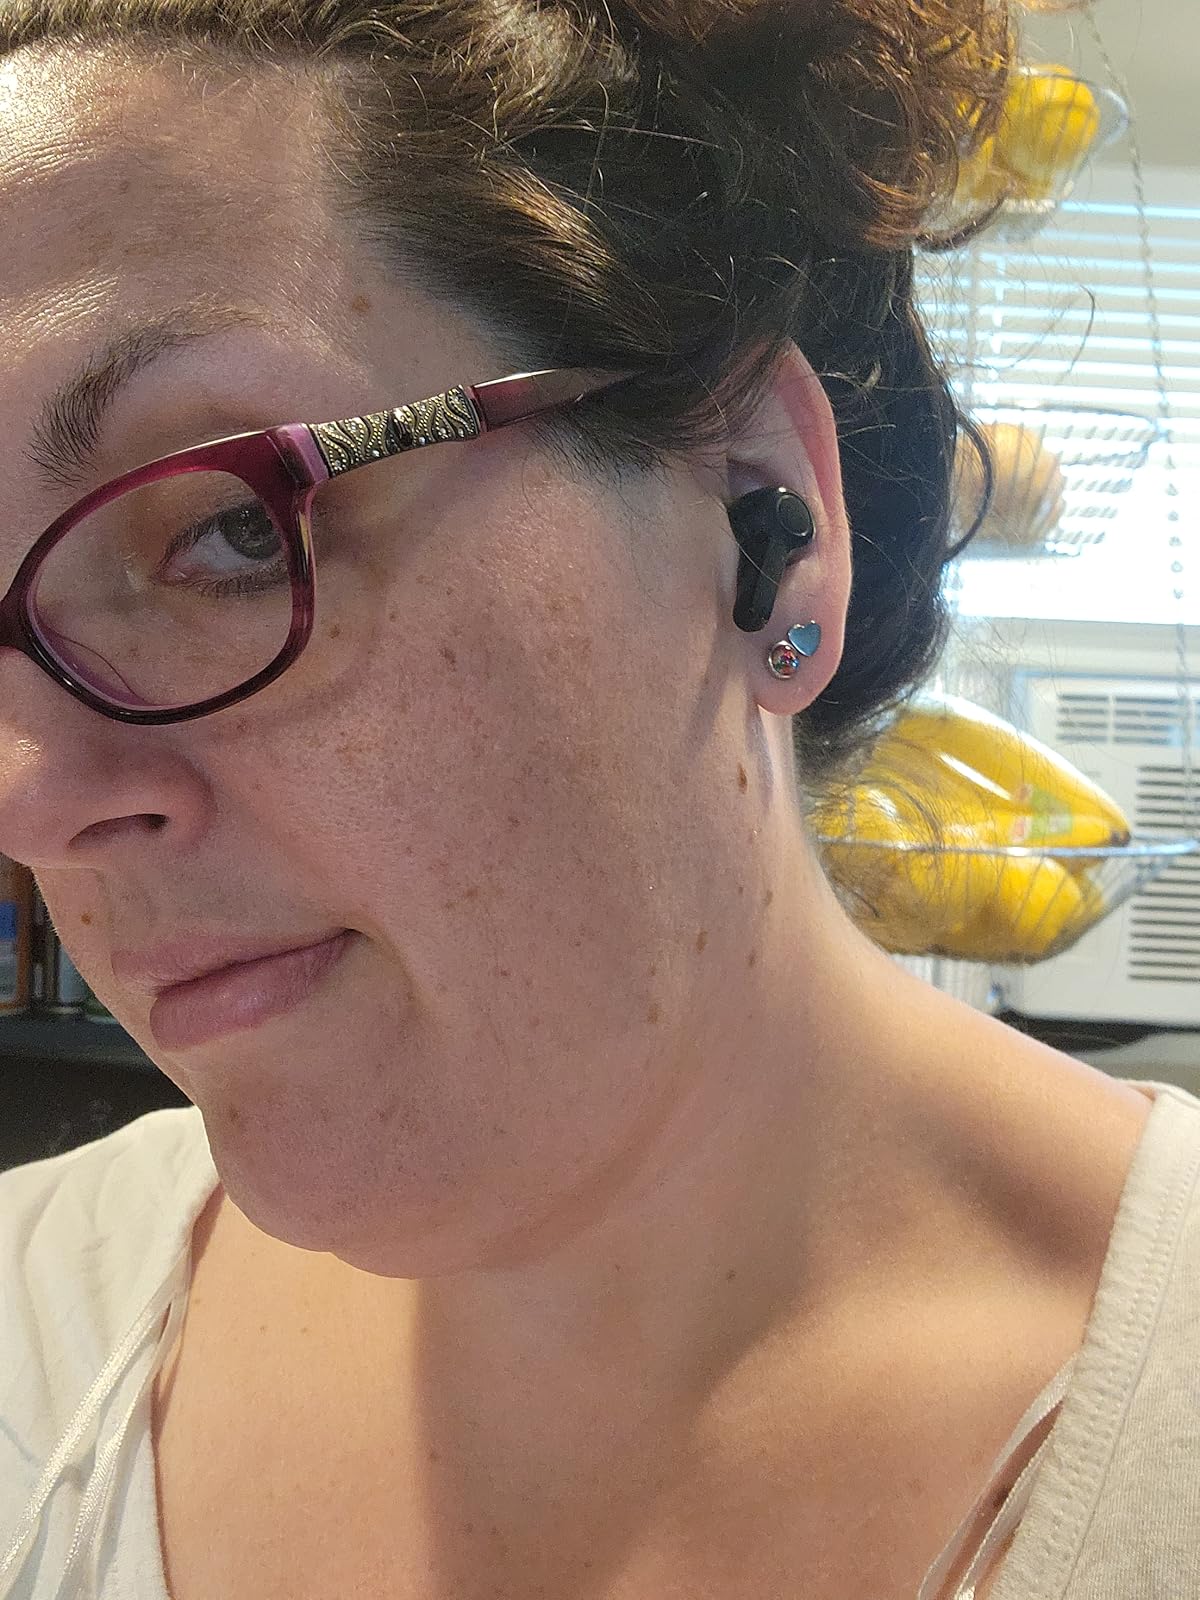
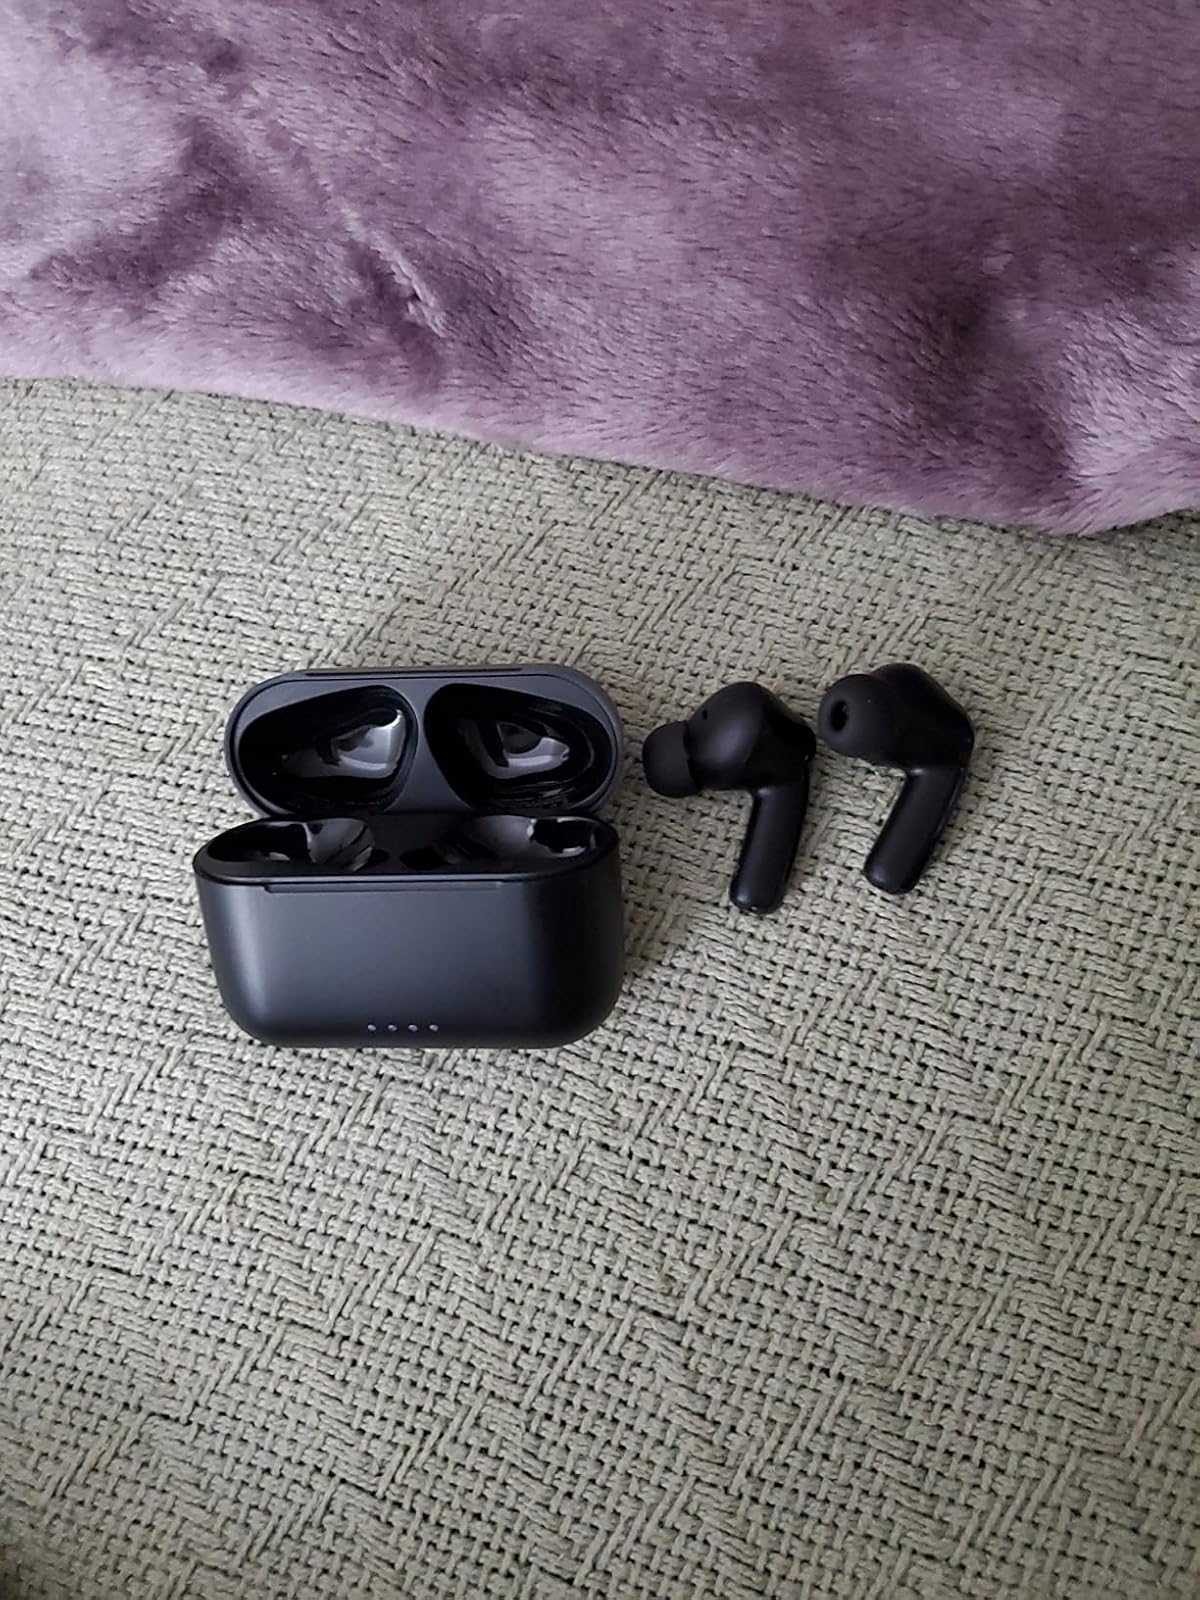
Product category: earbuds
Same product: no